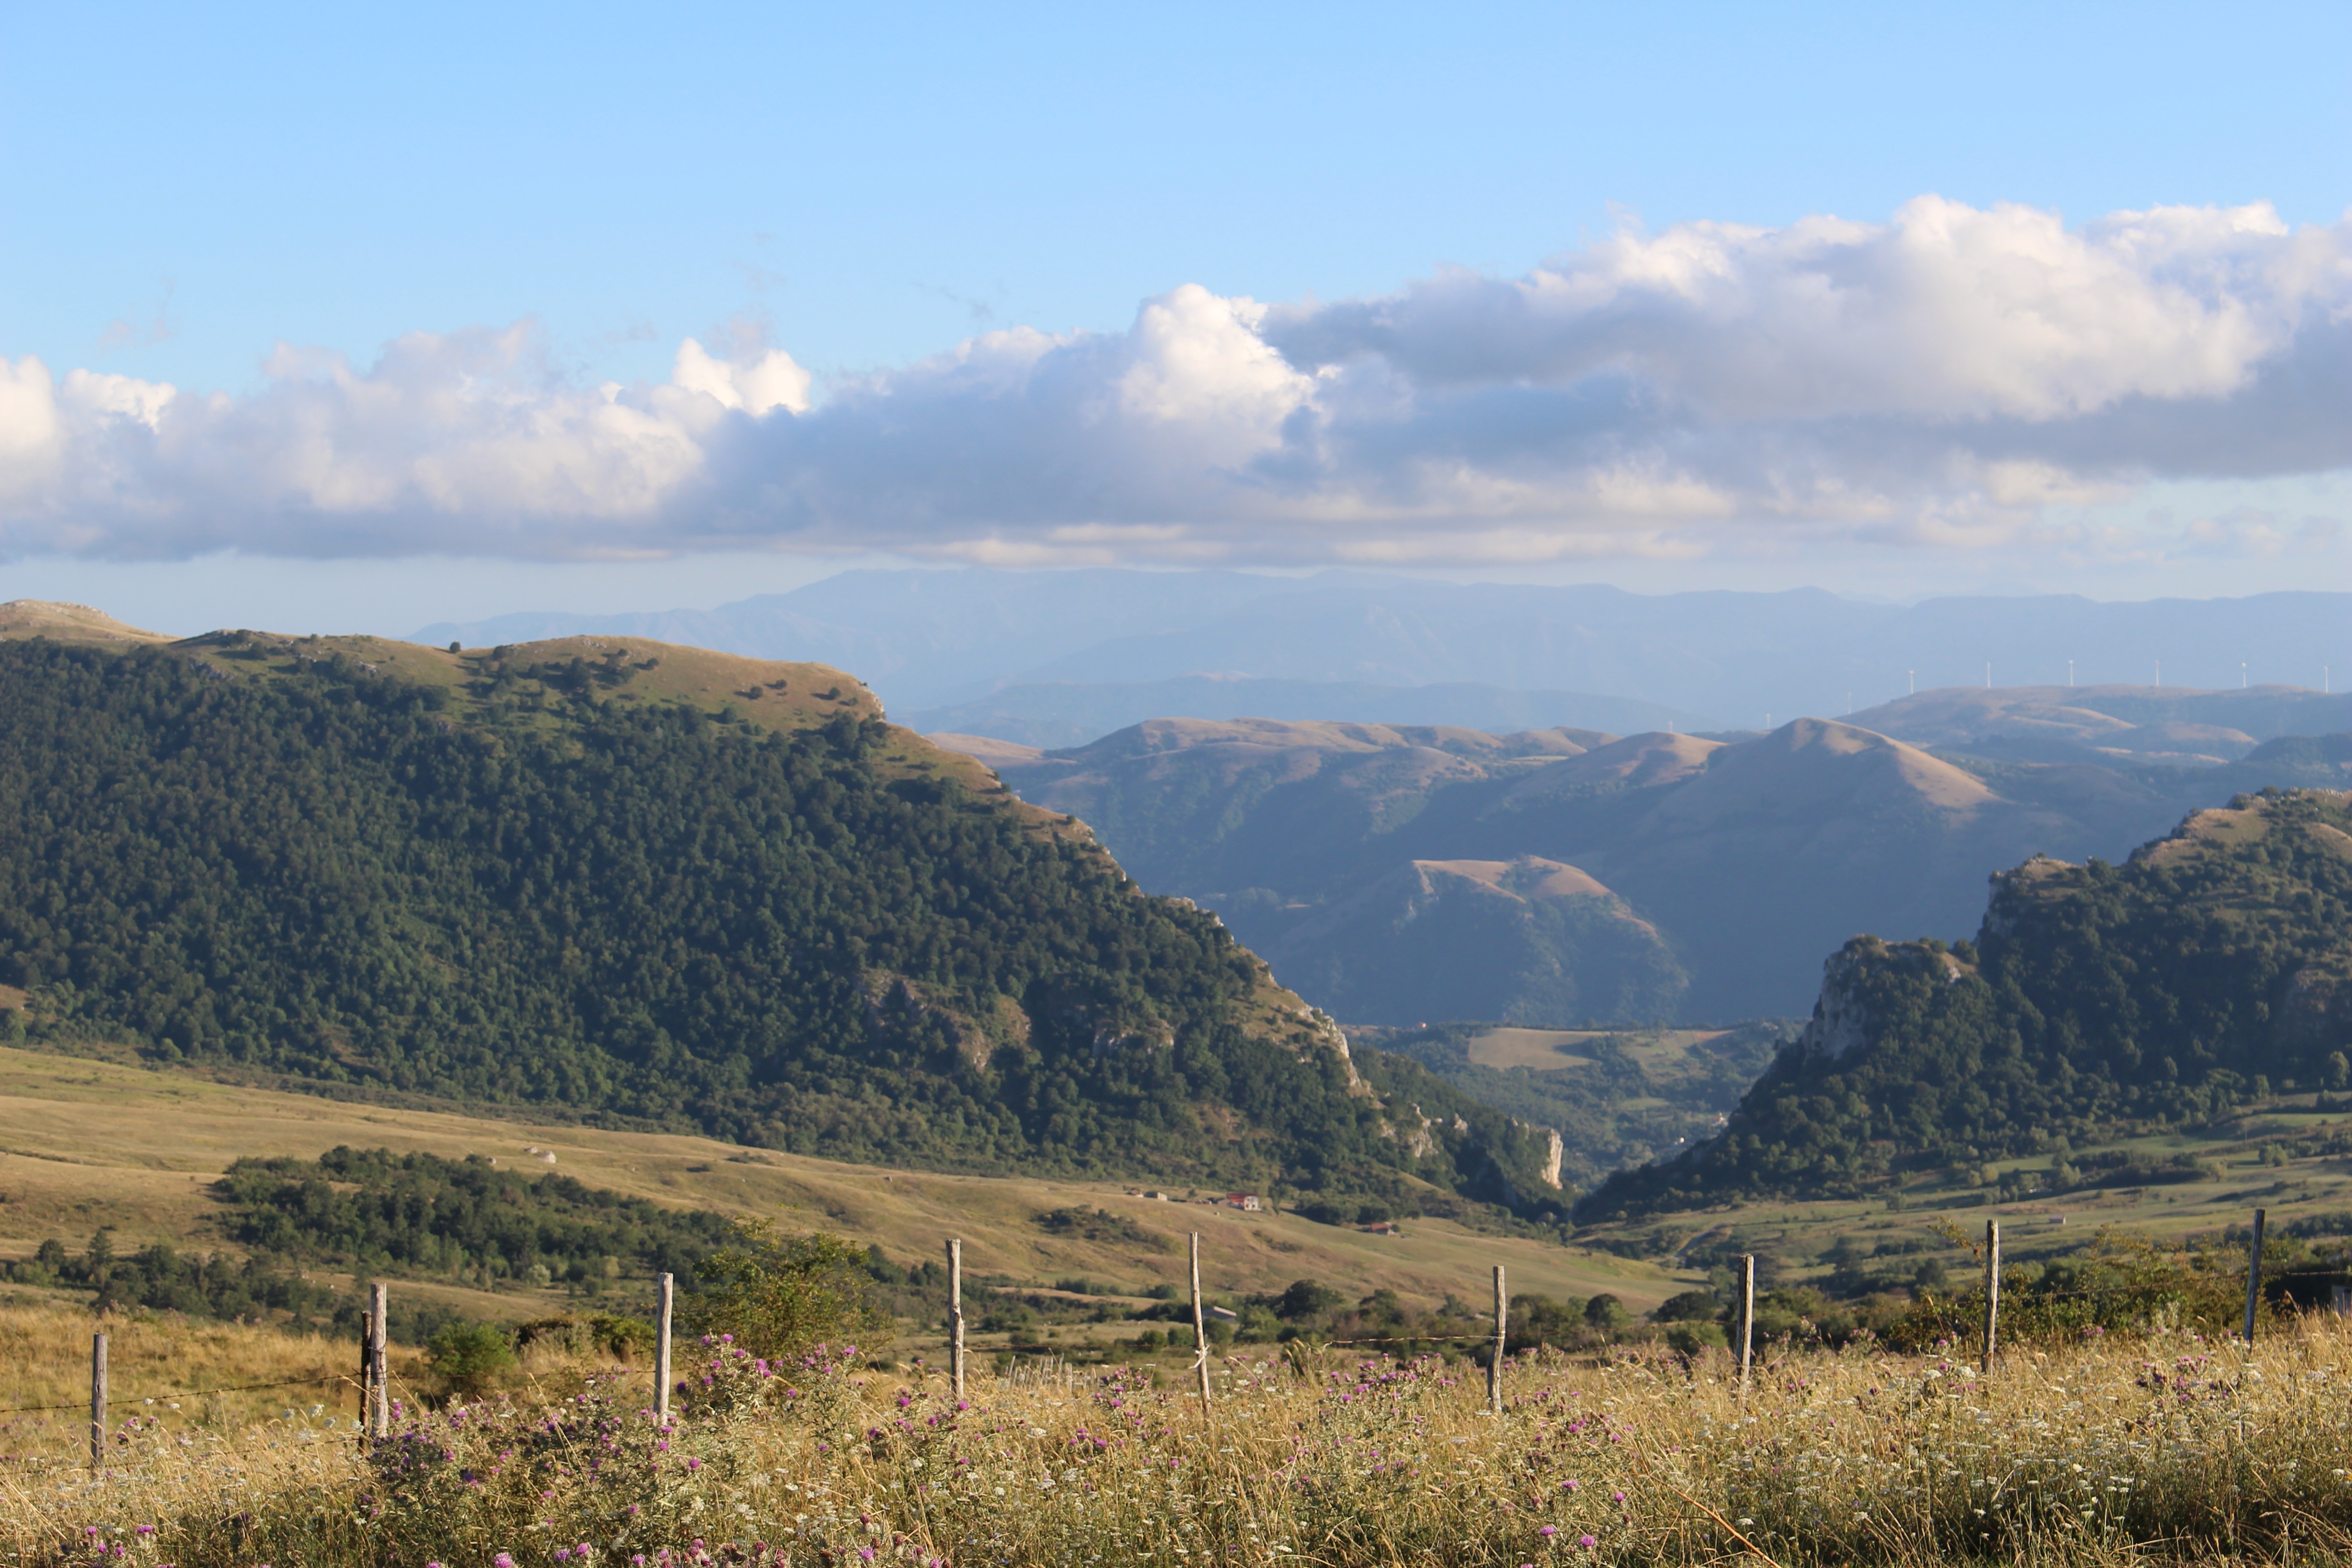
landscape, nature, wilderness, mountain, cloud, meadow, hill, lake, valley, mountain range, highland, ridge, plain, grassland, plateau, basilicata, fell, loch, ecosystem, rural area, landform, natural environment, geographical feature, mountainous landforms